Parnaby Totems

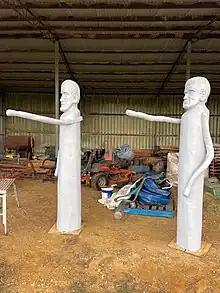
Two totems replicas were carved from cypress pine by John Brady

The original totem heads, which most believed had also been lost, ended up in private hands and sat safely in a shed in Cann River for next two decades until being discovered in October 2021.